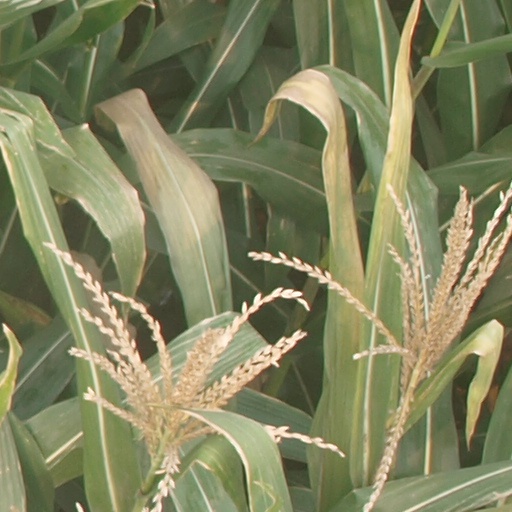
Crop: maize; corn